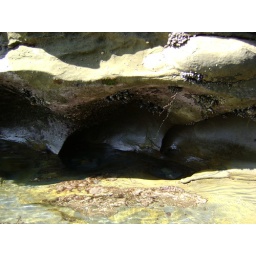
A water and sand carved ridge on a beach in San Diego